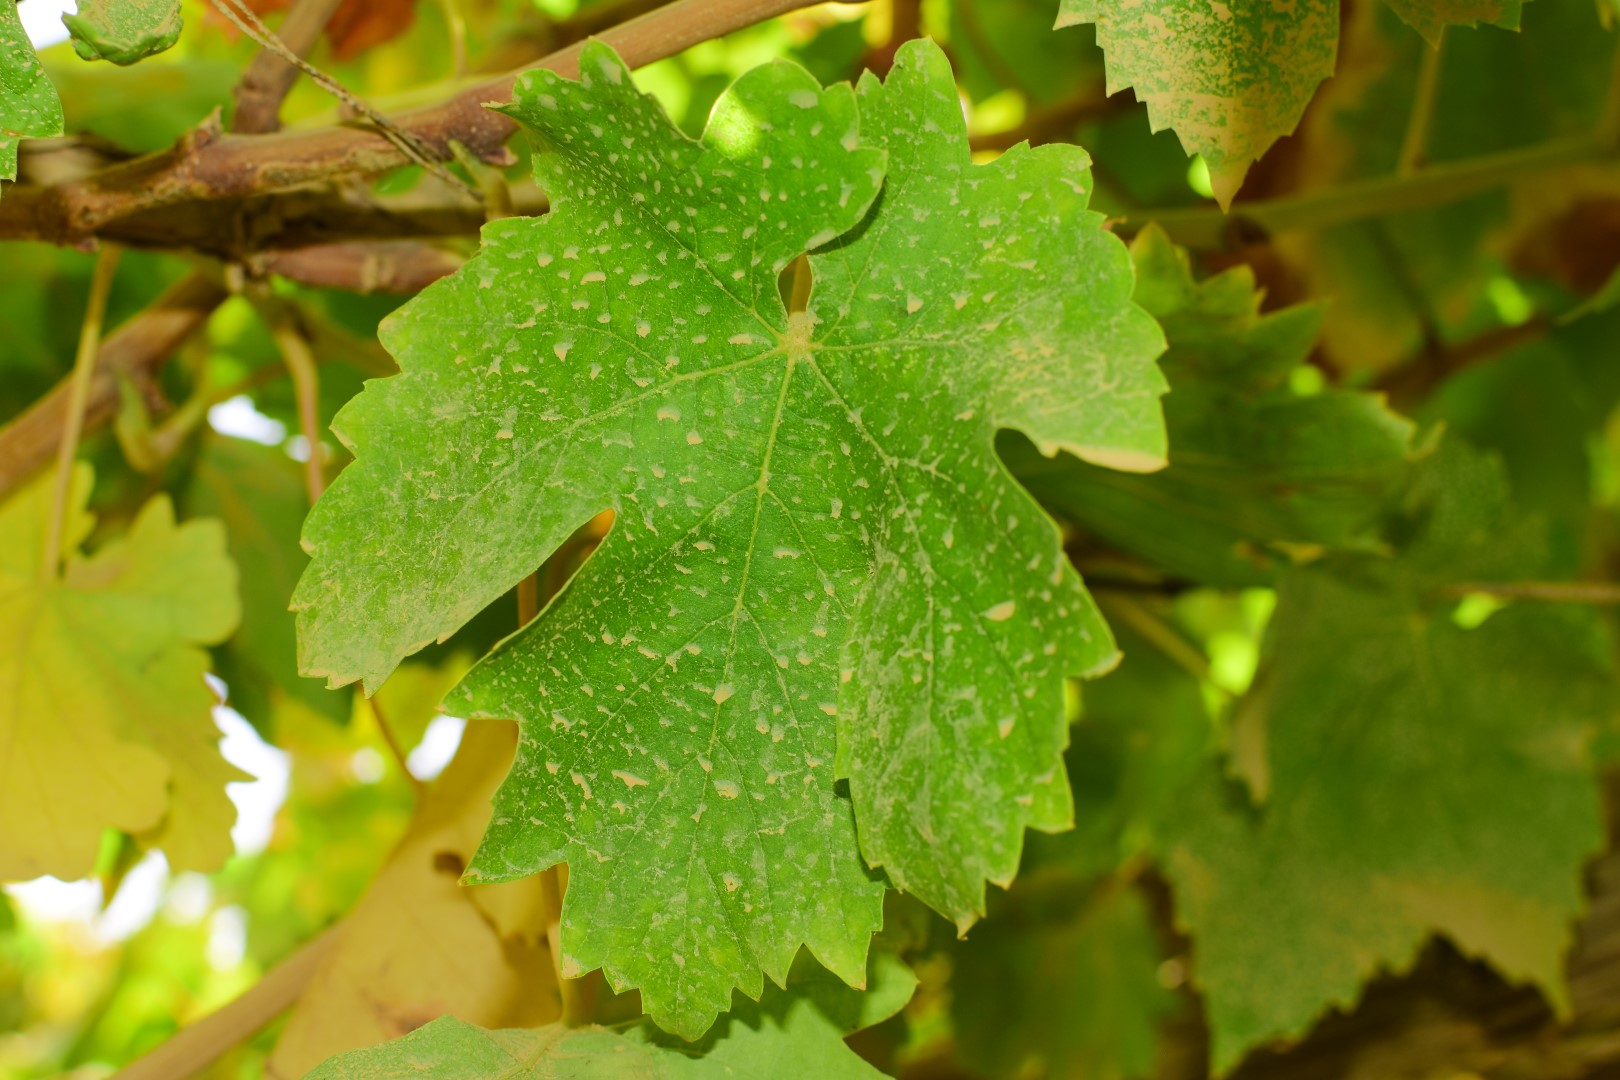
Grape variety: Thompson Seedless